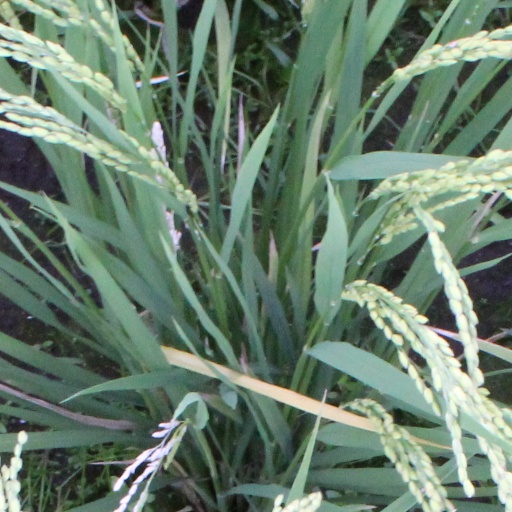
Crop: rice